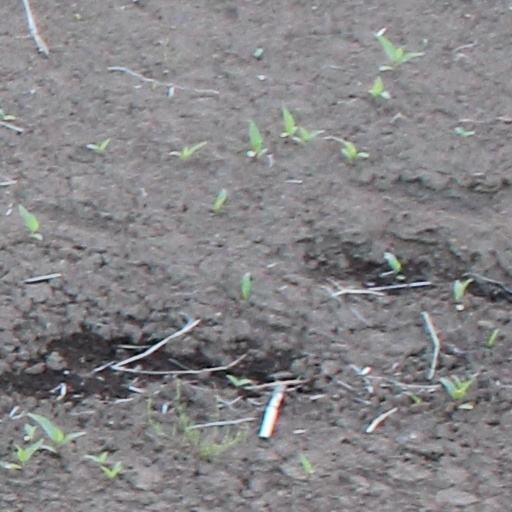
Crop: wheat